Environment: real
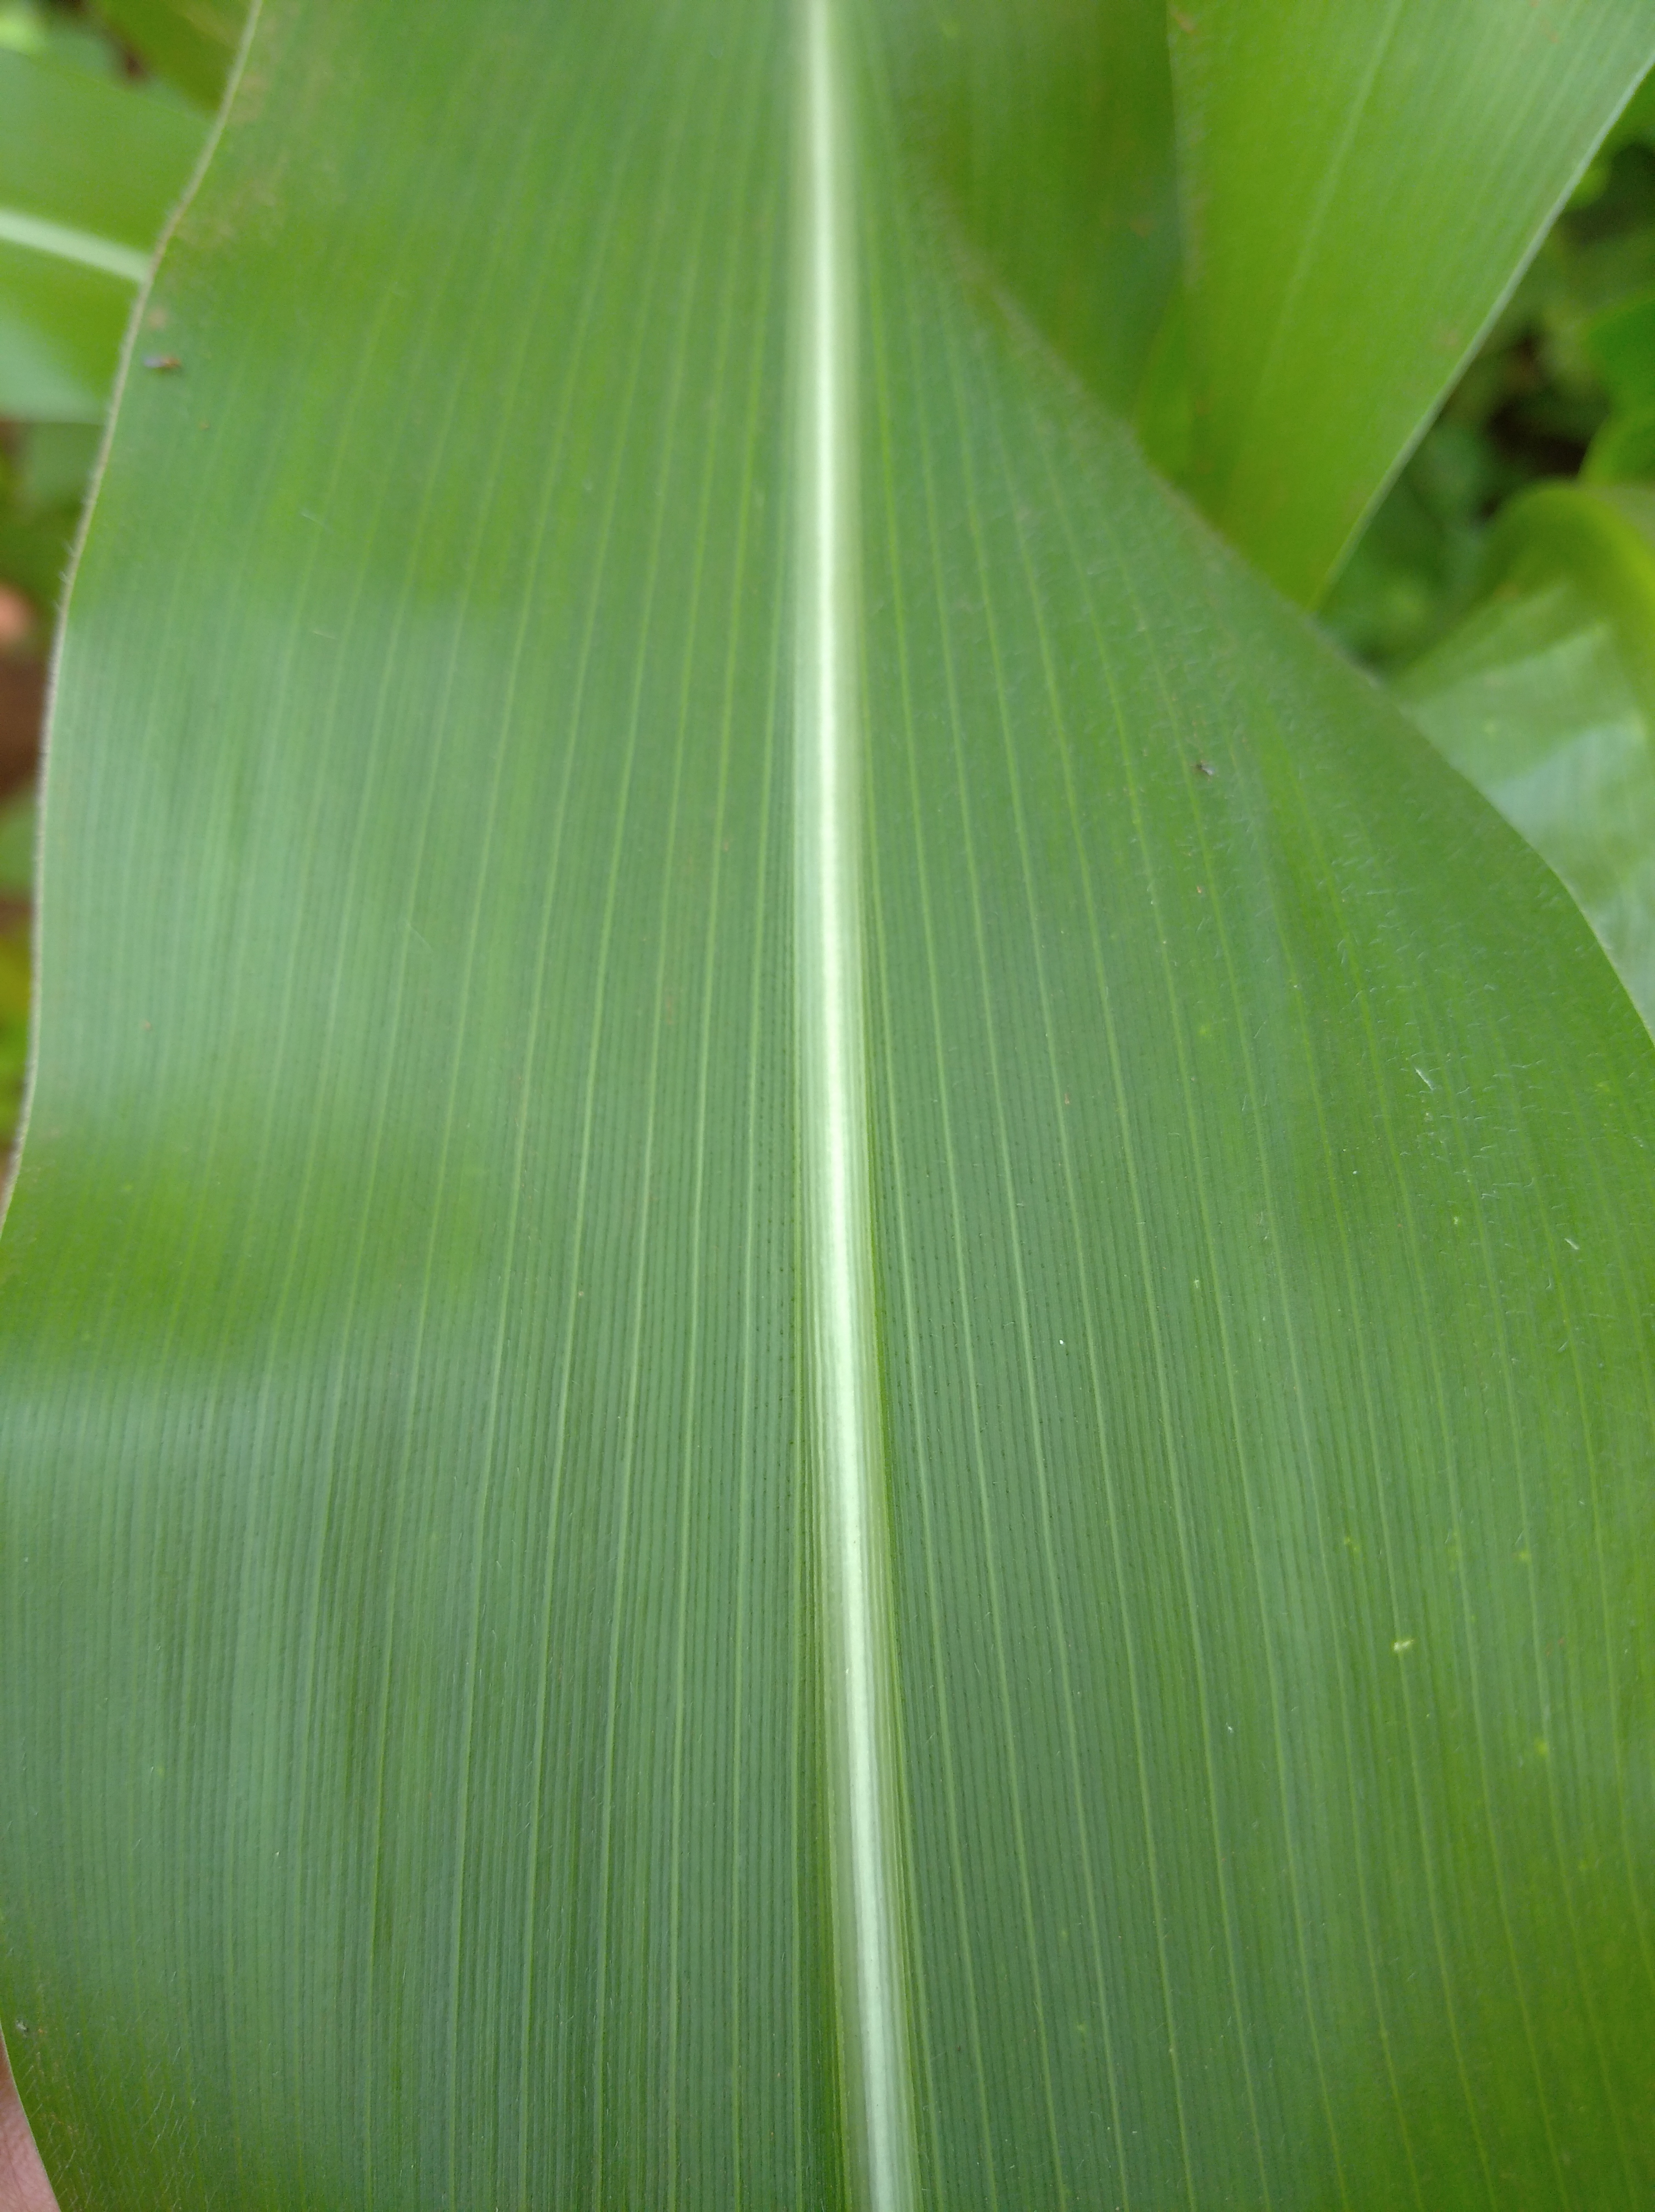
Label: healthy